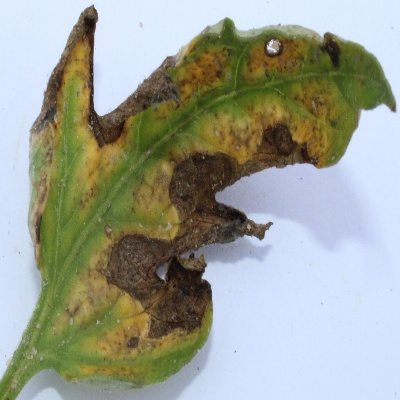
Crop: Tomato
Condition: verticulium wilt